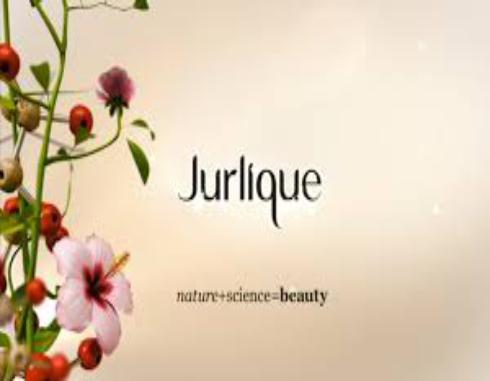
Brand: jurlique
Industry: Necessities